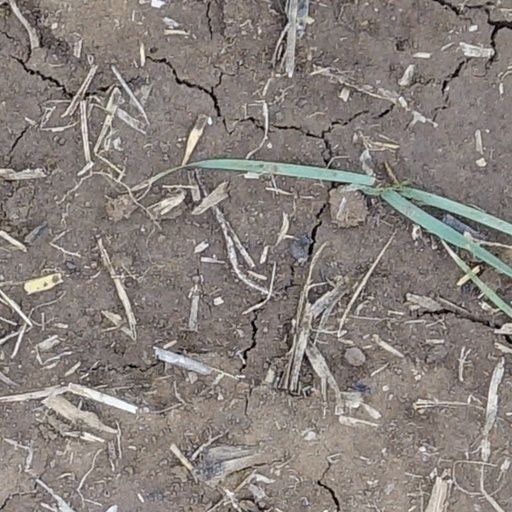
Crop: wheat